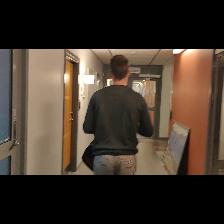
Label: Human